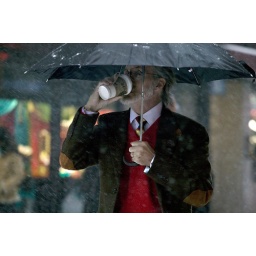
An unidentified person drinks coffee while walking in a snowstorm in Downtown Crossing on March 16, 2007 in Boston, Mass.